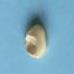
Maize quality: Good